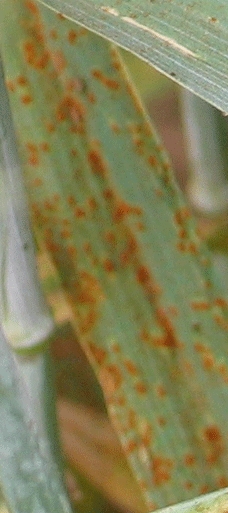
Label: Wheat___Brown_Rust